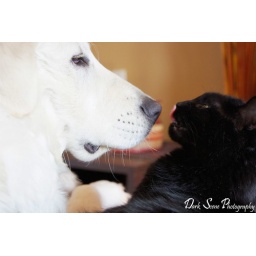
The cat was in the process of licking his face and nose... they love each other :)